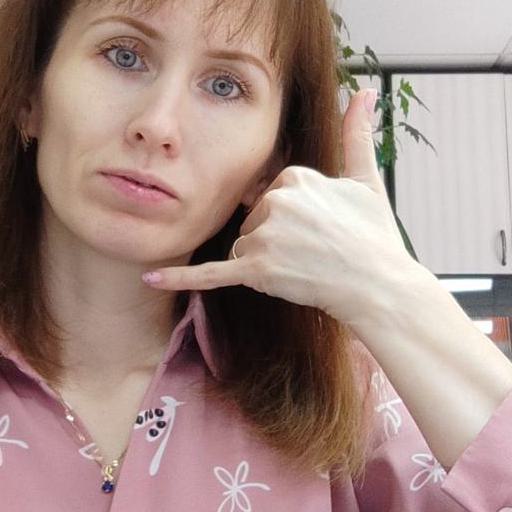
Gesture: call